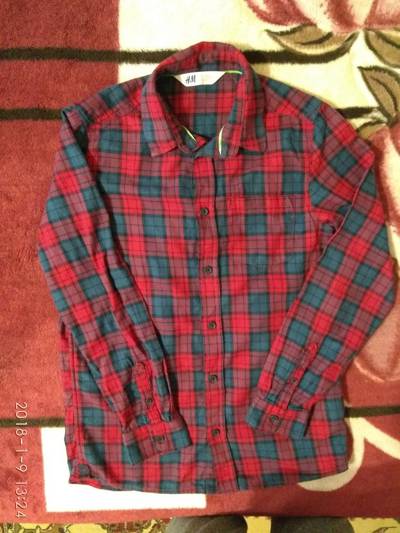
Waste category: clothes